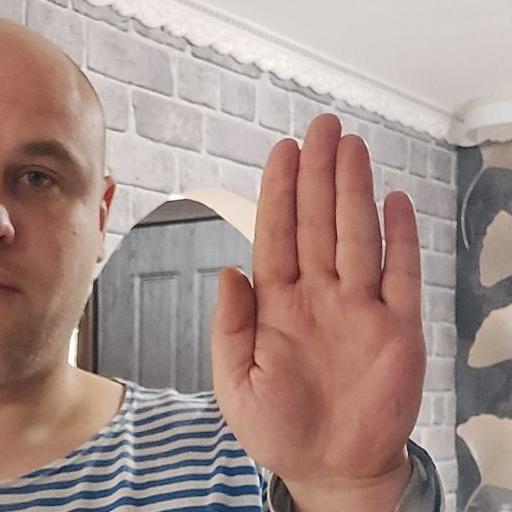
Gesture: stop